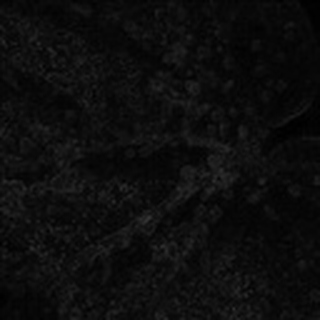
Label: cotton_bacterial_blight